Ramat Raziel

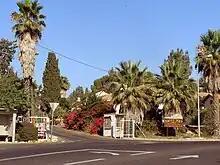
Entrance to Ramat Raziel

The village was established in 1948 on land that had belonged to the depopulated Palestinian village of Kasla. It was named after David Raziel, chief commander of the Irgun.